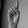
ASL letter: D